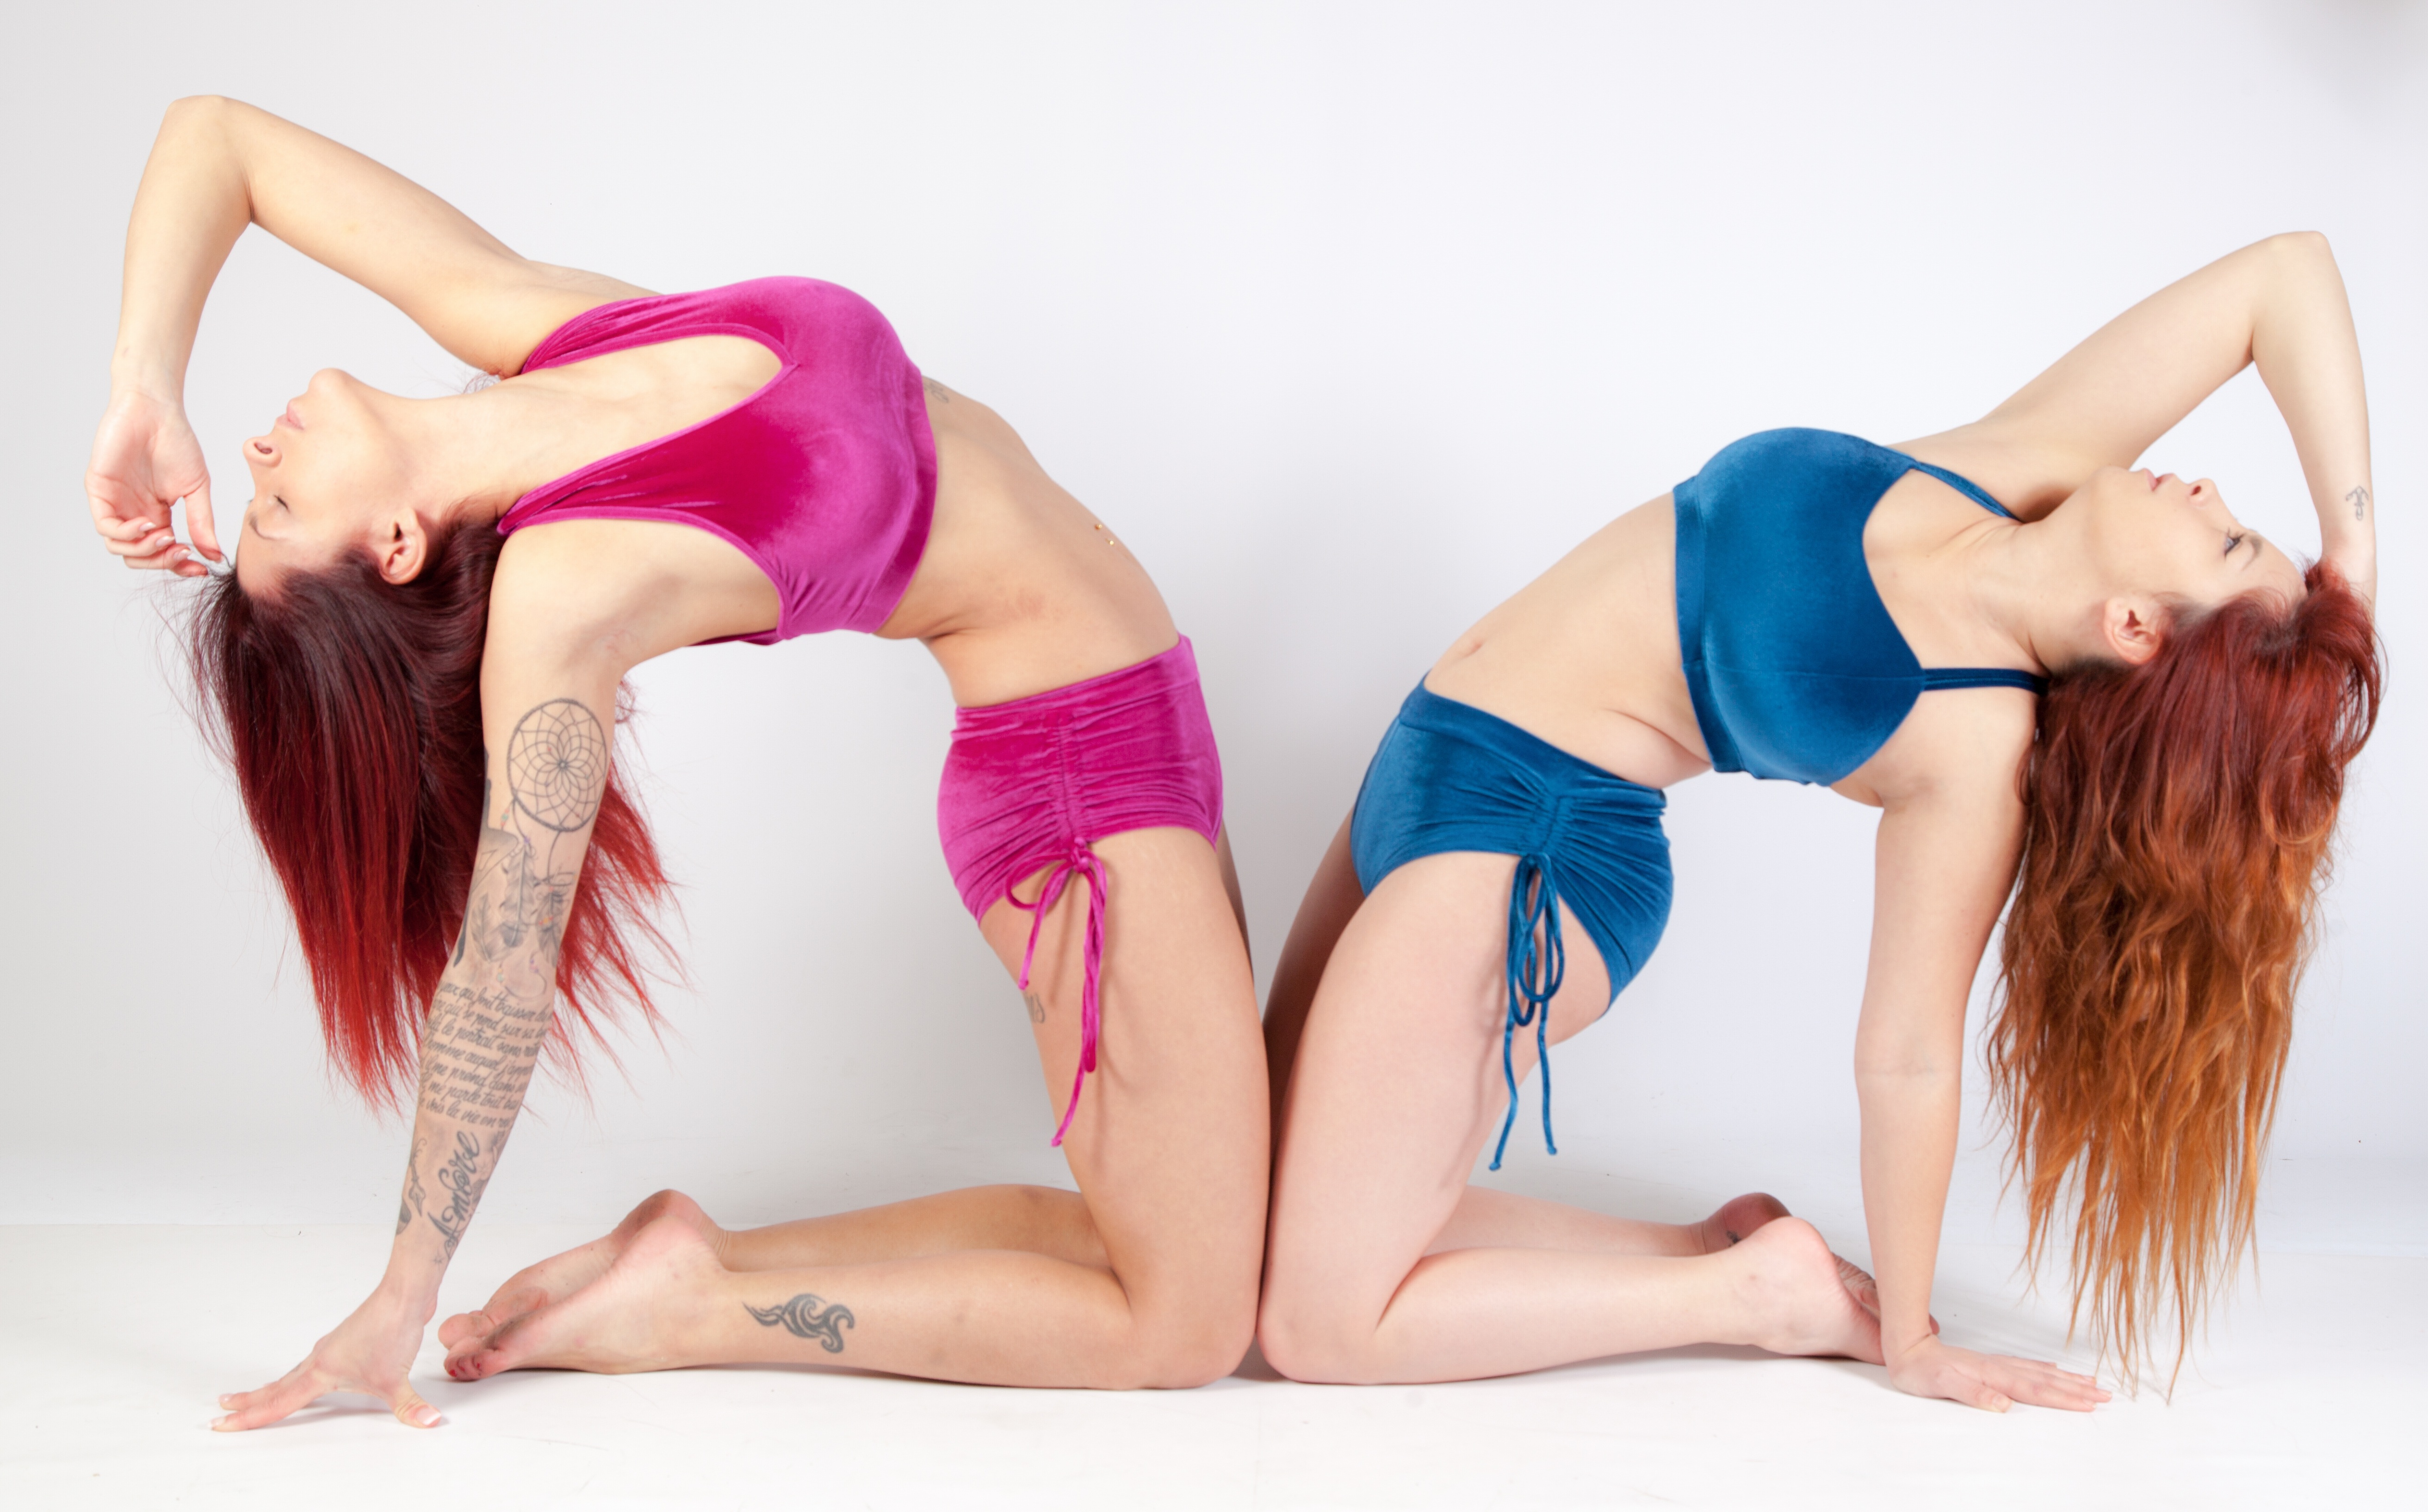
people, woman, female, leg, model, young, clothing, healthy, activity, long hair, human body, caucasian, girls, sports, thigh, stretching, sexy, attractive, gymnastics, glamour, photo shoot, redheads, physical fitness, supermodel